Soap

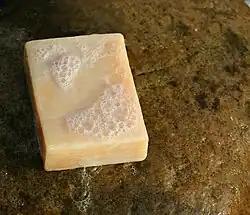
A handmade soap bar

Soap is a salt of a fatty acid (sometimes other carboxylic acids) used for cleaning and lubricating products as well as other applications. In a domestic setting, soaps, specifically "toilet soaps", are surfactants usually used for washing, bathing, and other types of housekeeping. In industrial settings, soaps are used as thickeners, components of some lubricants, emulsifiers, and catalysts.